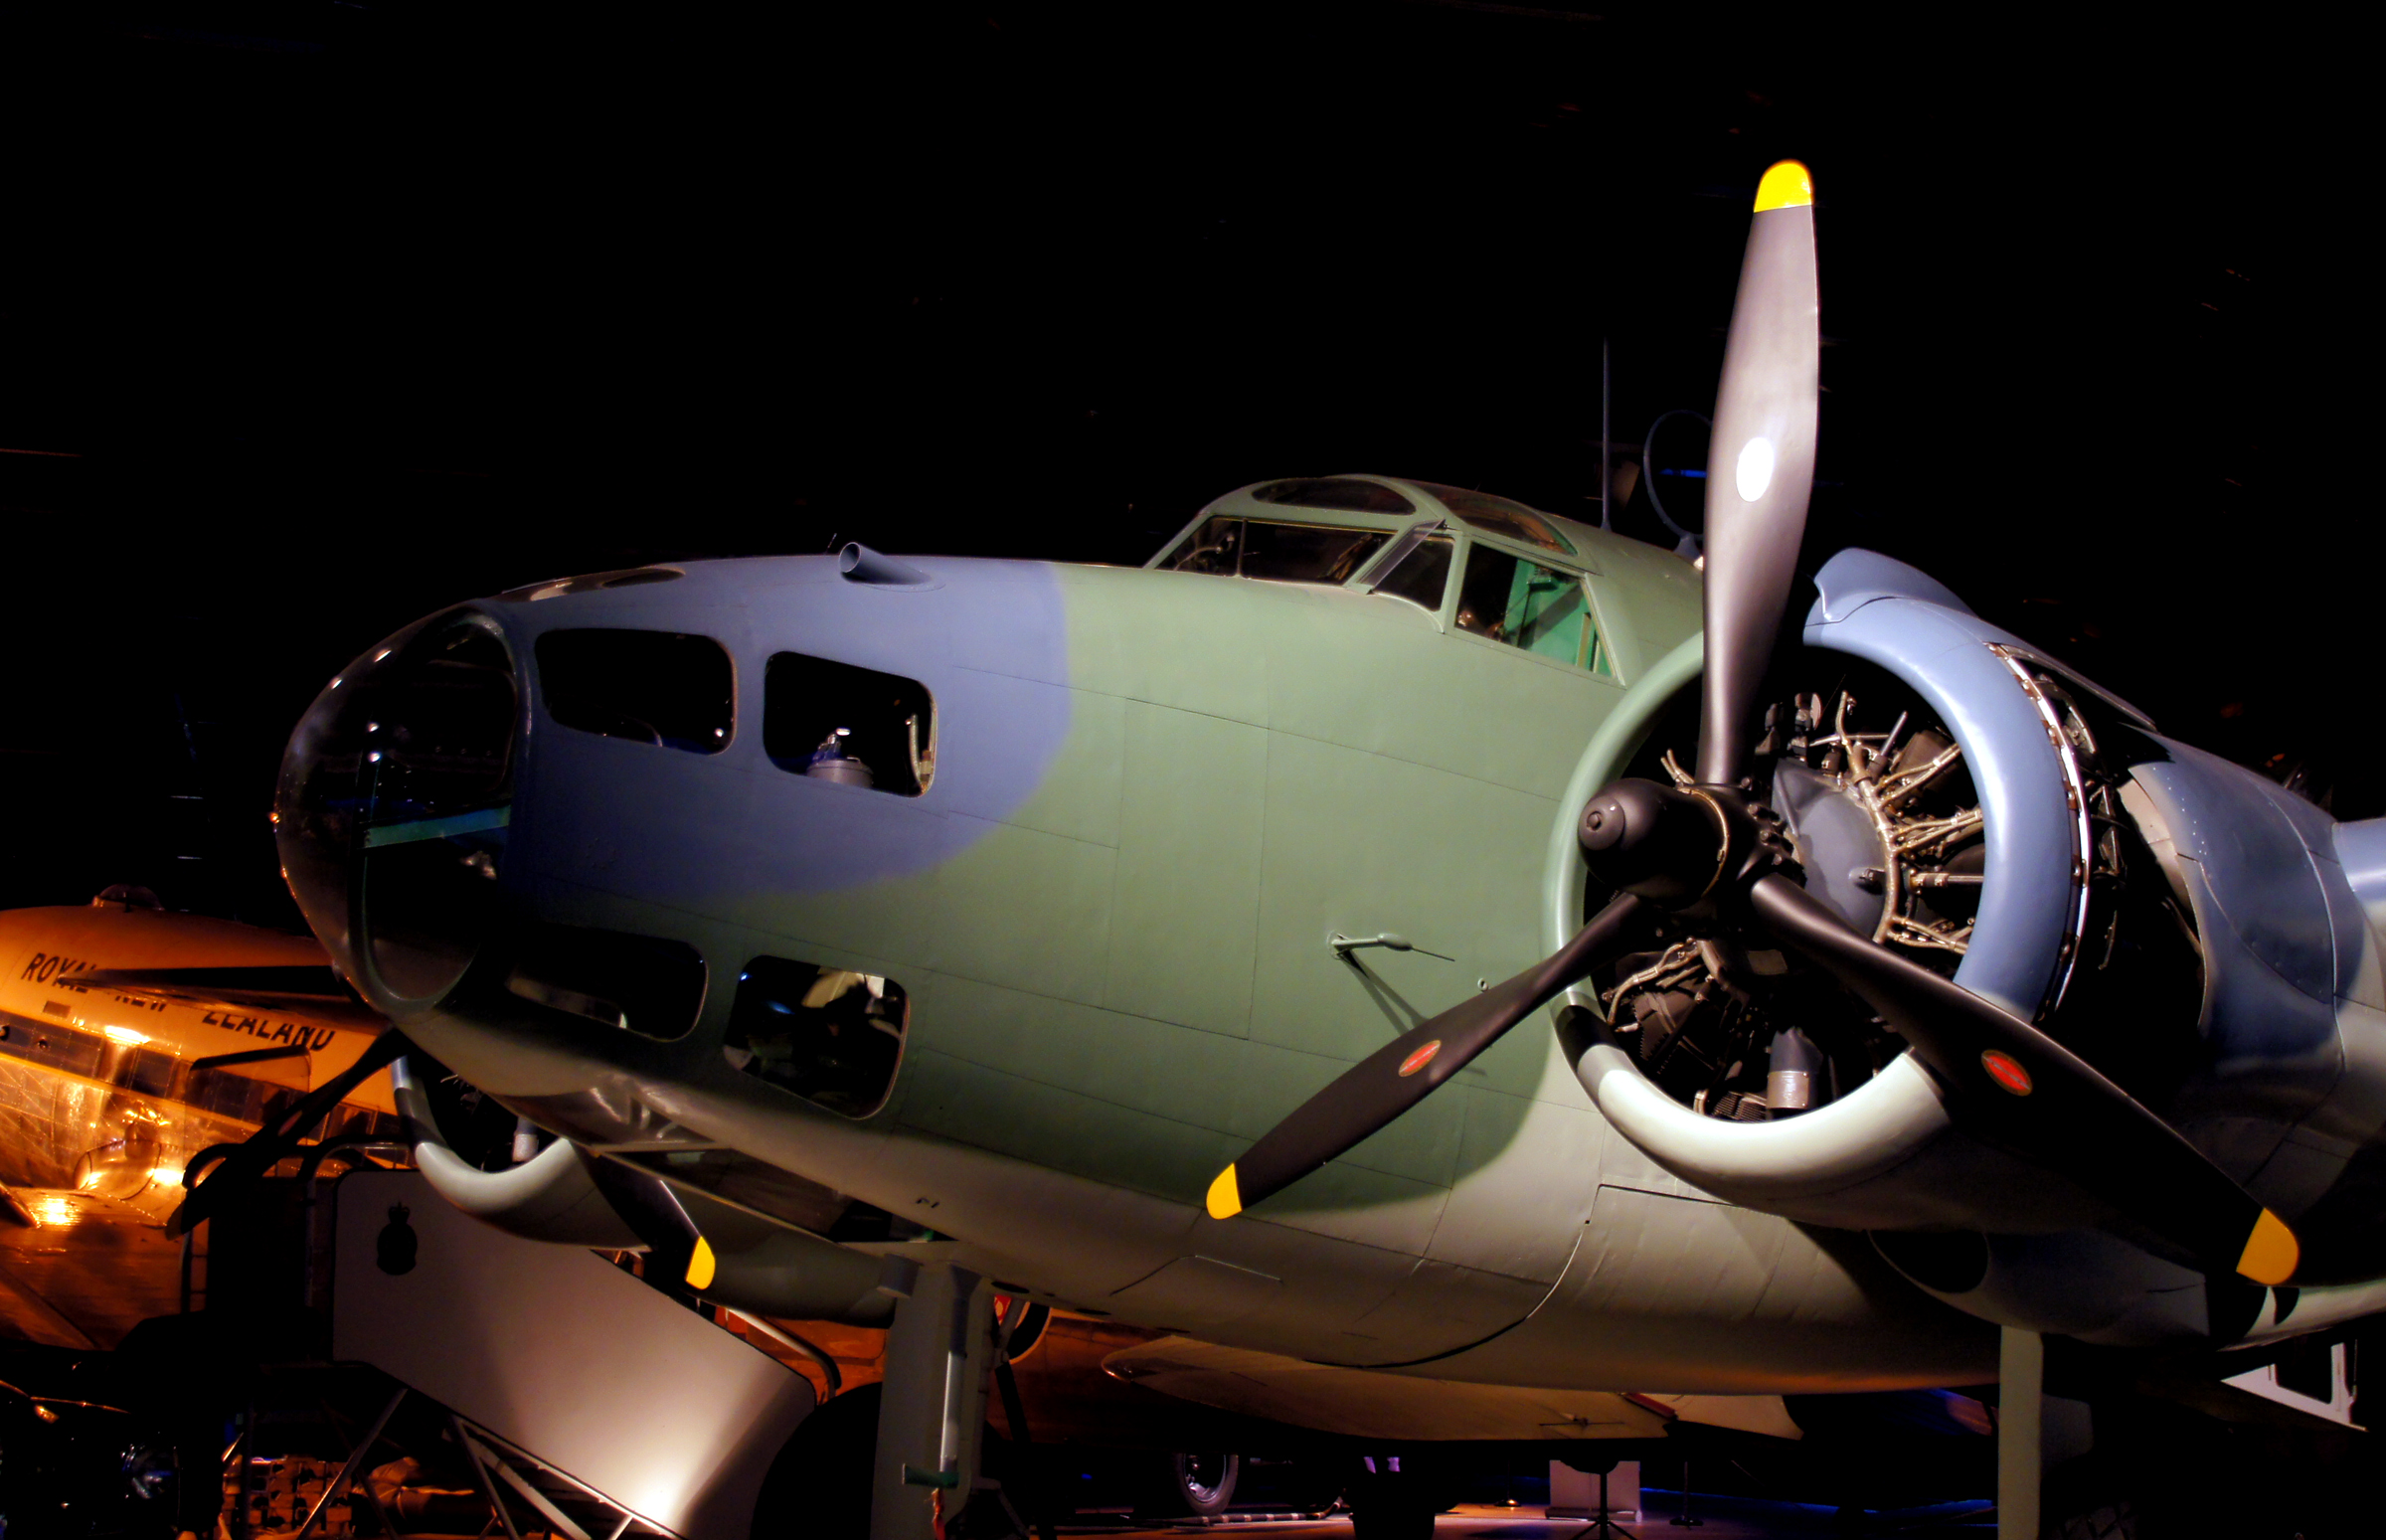
airplane, aircraft, vehicle, airline, aviation, cockpit, airliner, propeller, bomber, rnzaf, sonydslra580, tamron18270mmf3563pzd, lockheedhudsonmkiii, air force, military aircraft, atmosphere of earth, aerospace engineering, aircraft engine, propeller driven aircraft